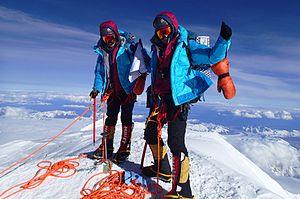
Tashi et Nungshi Malik sont deux alpinistes indiennes. Elles sont les premières sœurs jumelles à avoir gravi les Sept sommets et atteint les pôles Nord et Sud.